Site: brandenburg
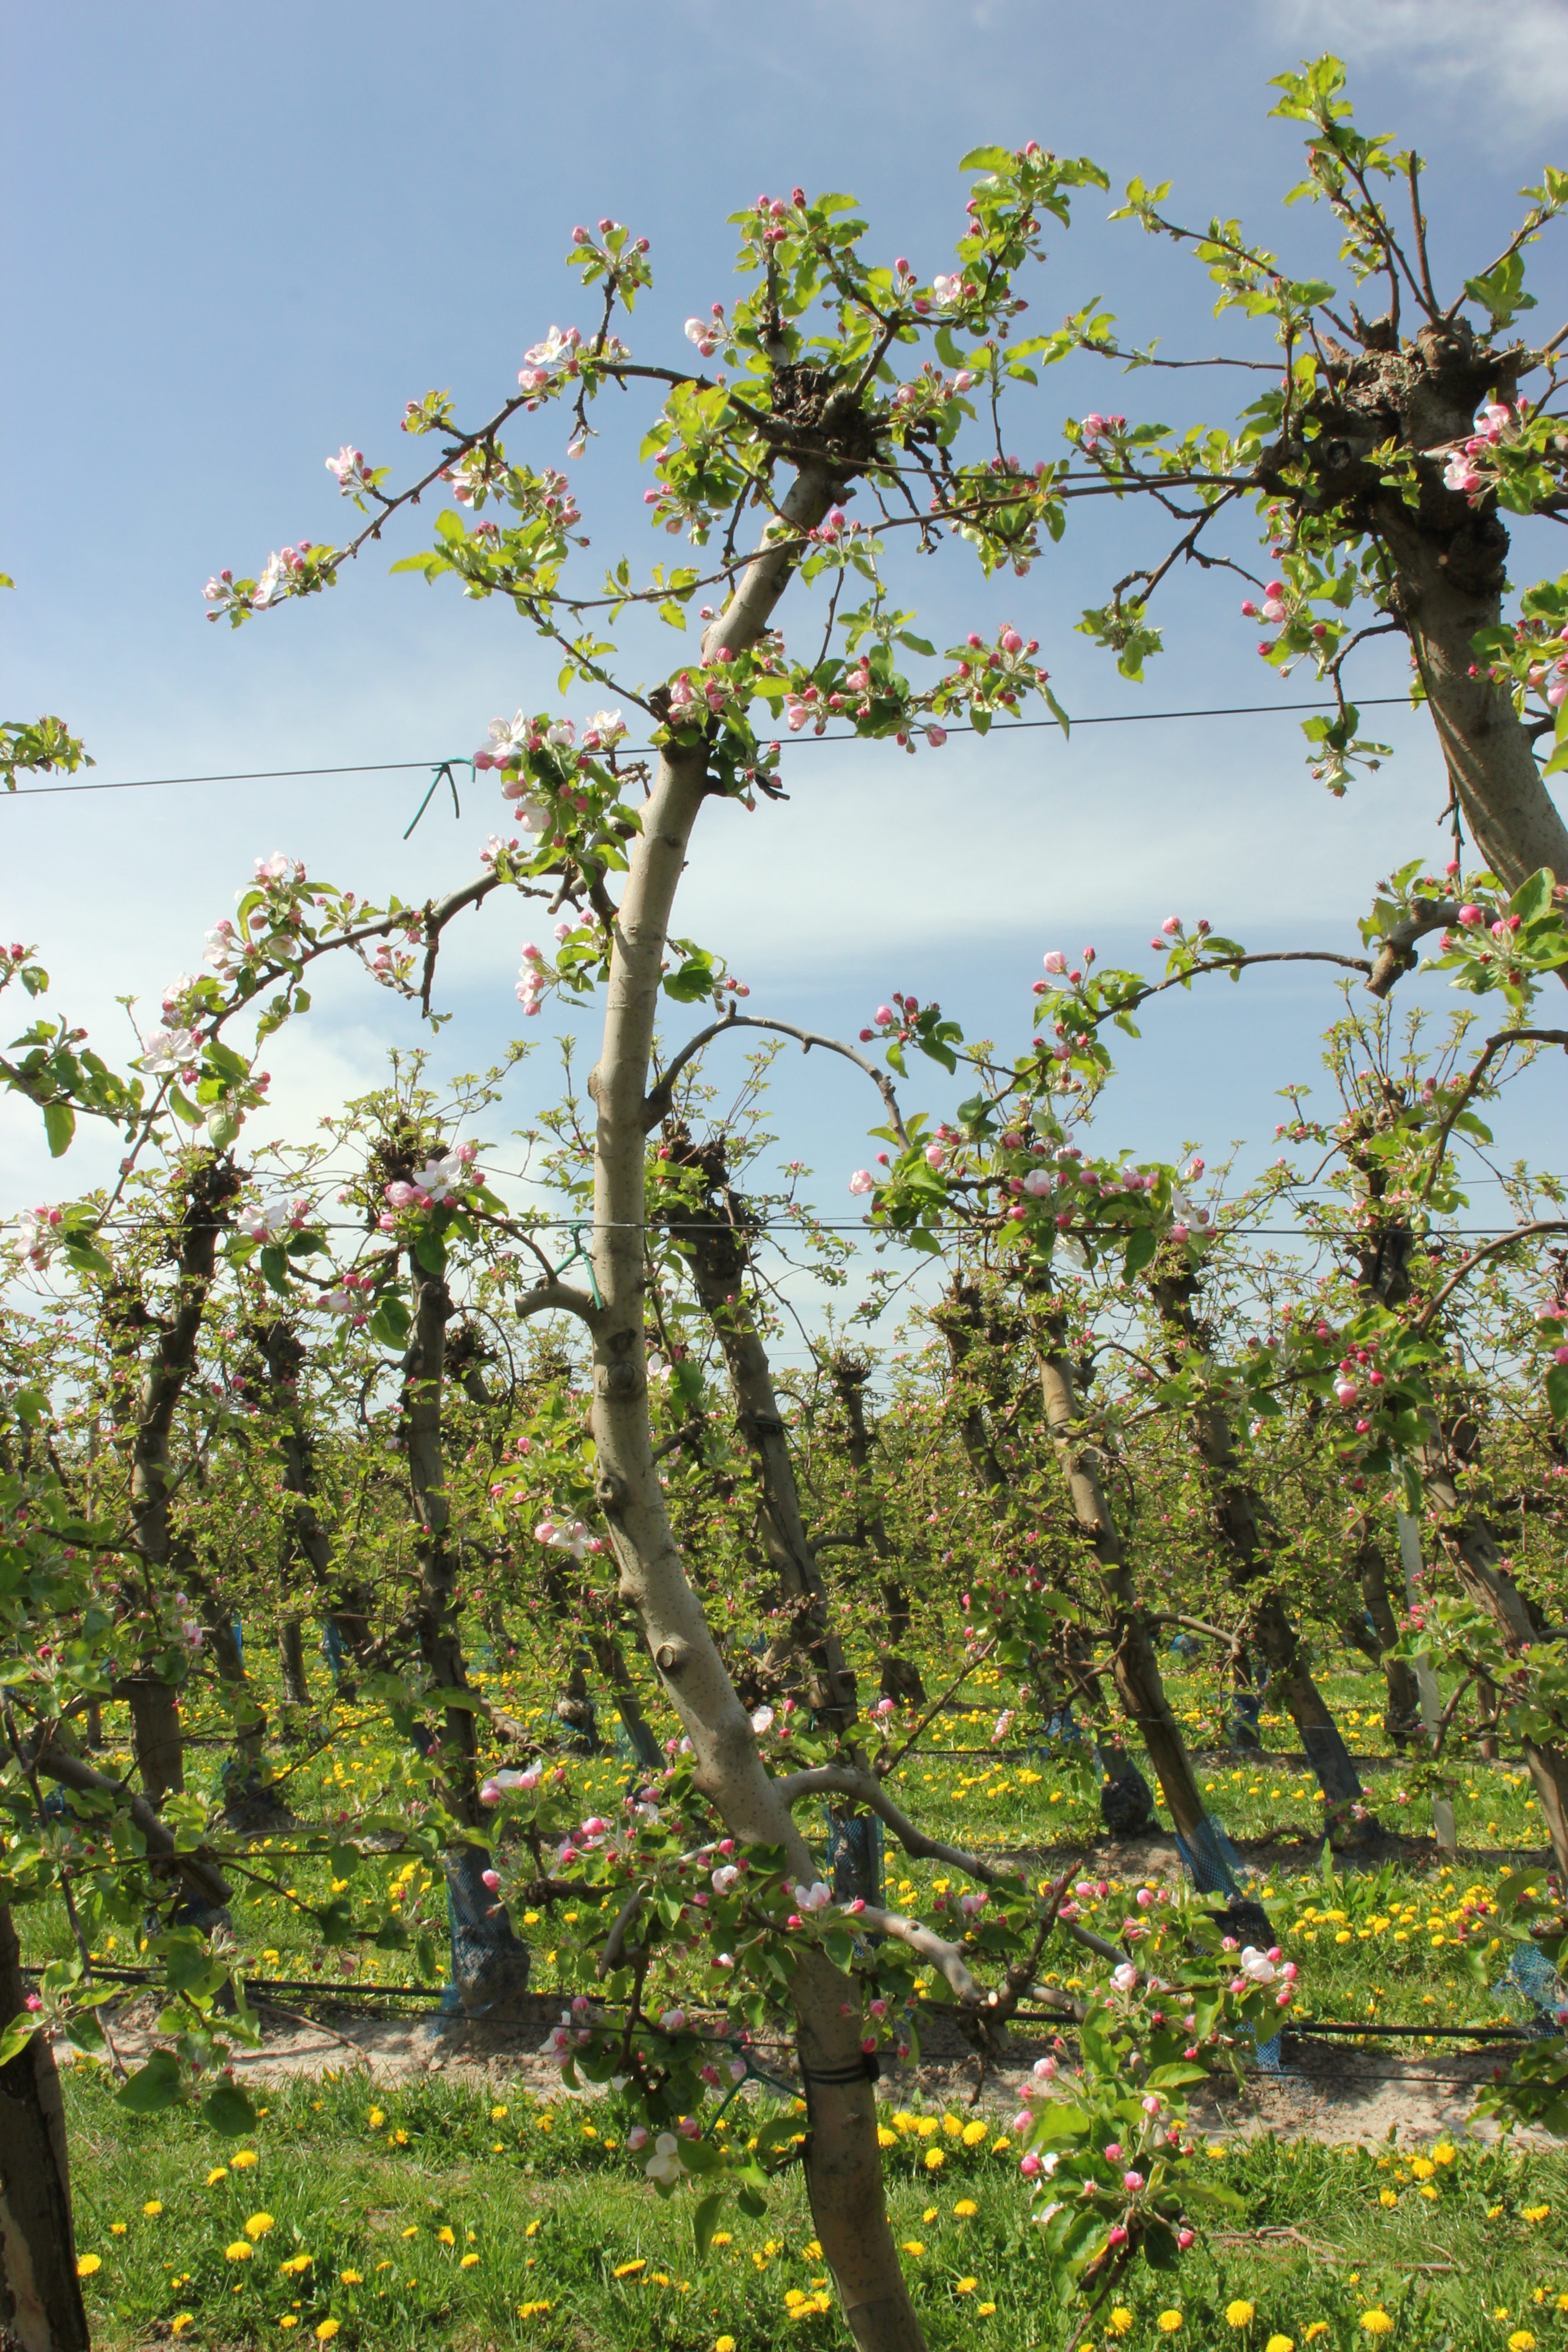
Growth stage (BBCH 57): Inflorescence emergence